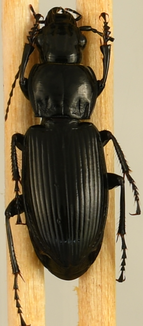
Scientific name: Pterostichus melanarius
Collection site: Steigerwaldt Land Services Site (STEI), plot STEI_002